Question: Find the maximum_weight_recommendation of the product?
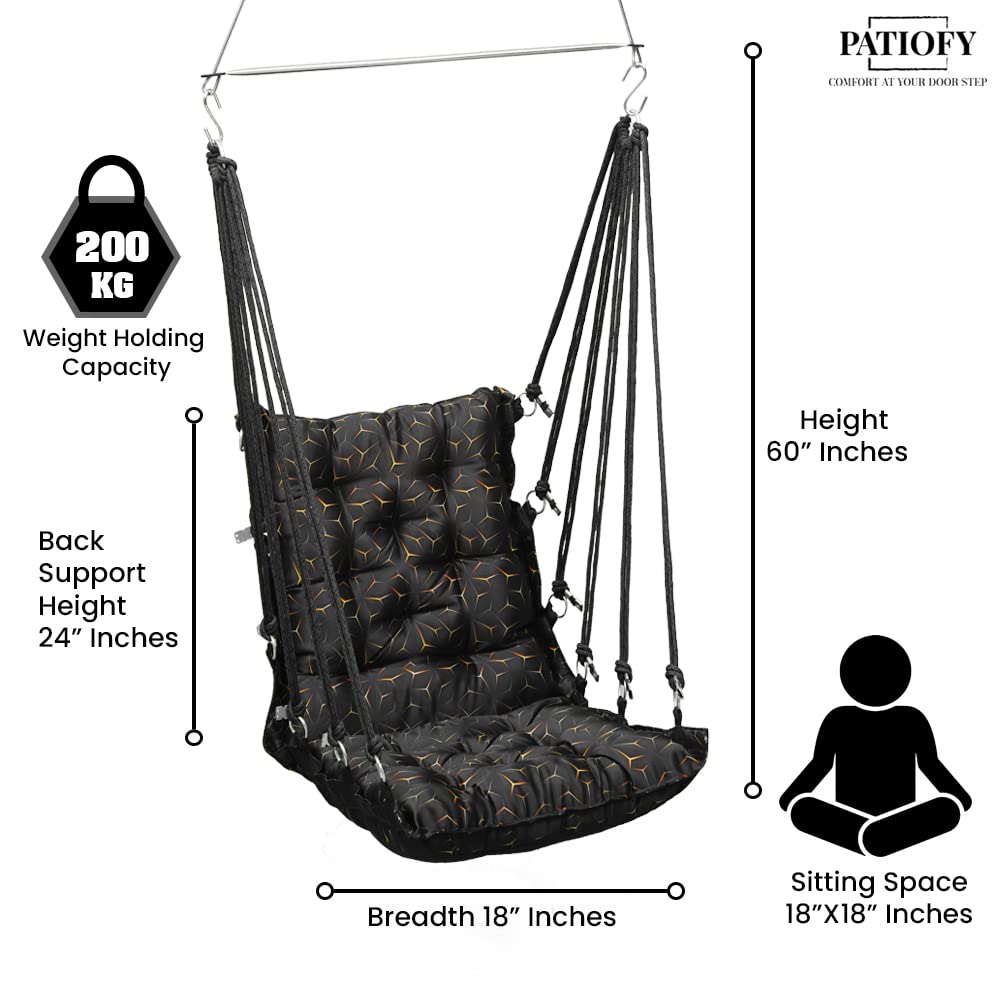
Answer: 200 kilogram